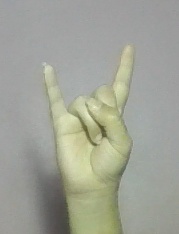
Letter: la